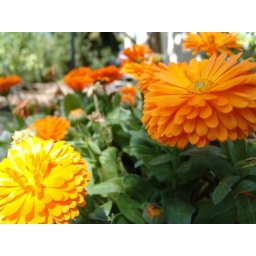
A sample of some of the flowers popping up around our house in April 2007.